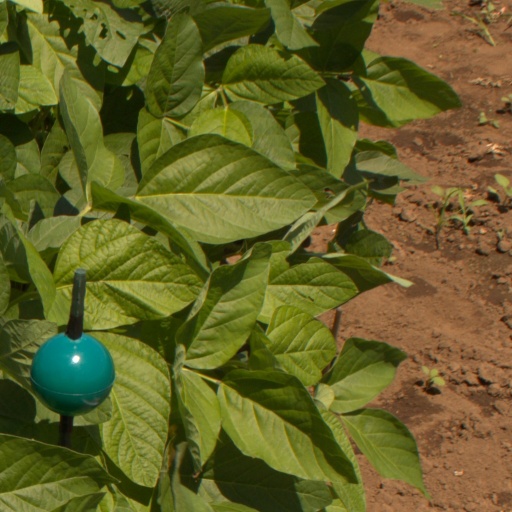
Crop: soybean